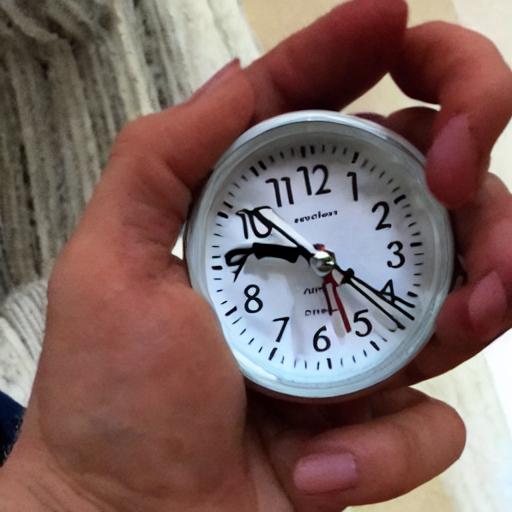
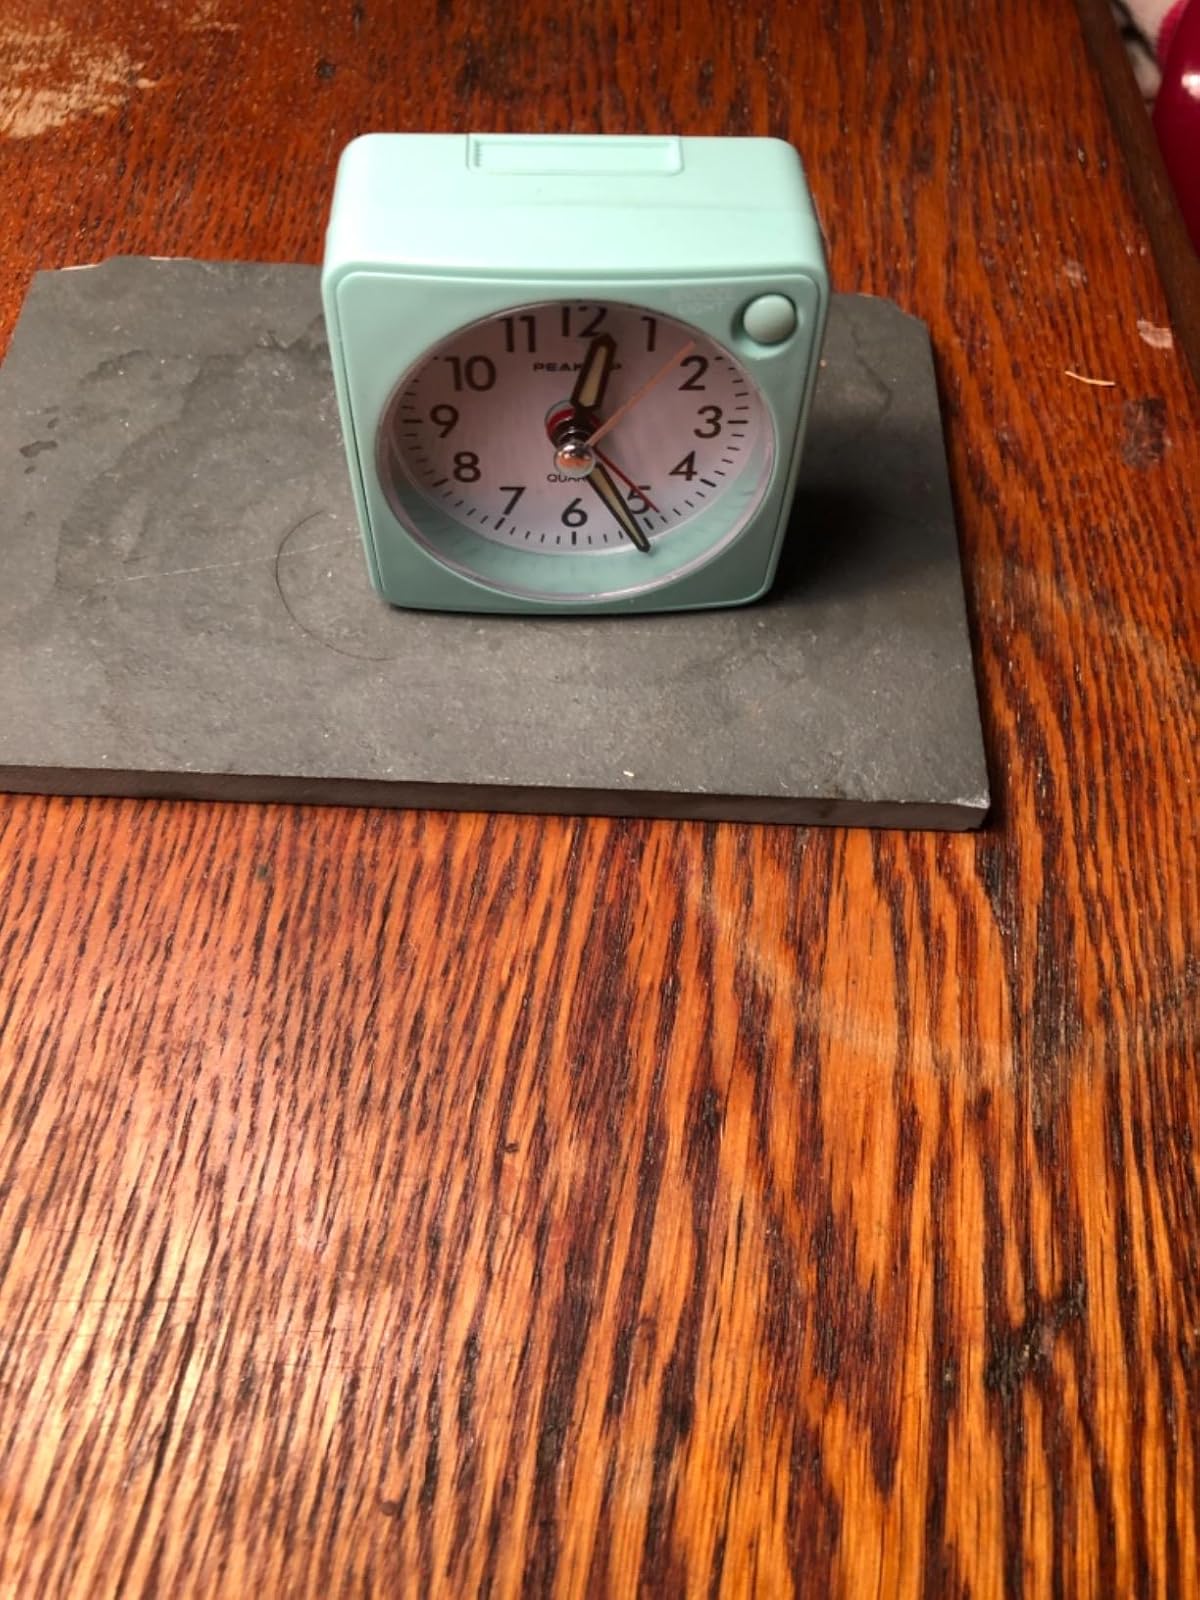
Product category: clock
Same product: no